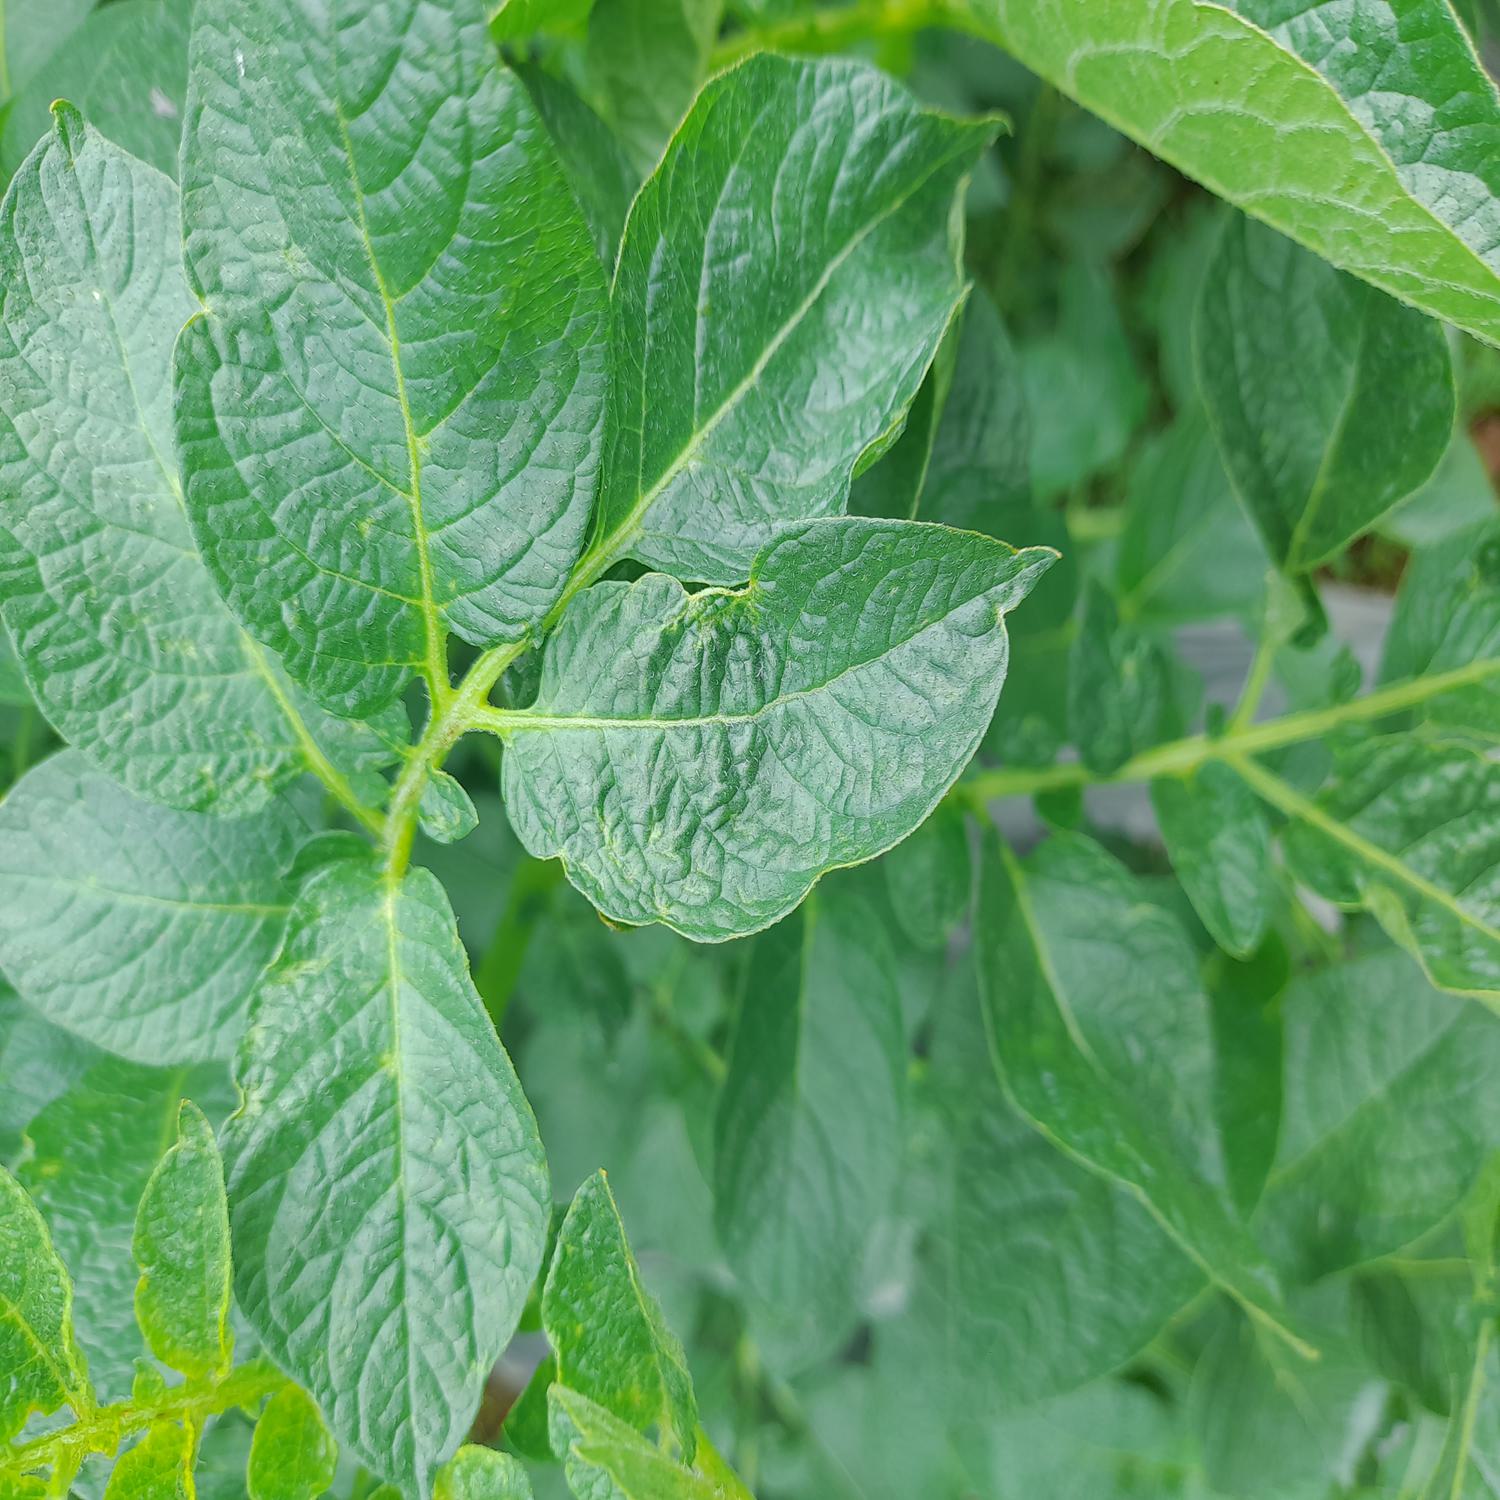
Label: Virus